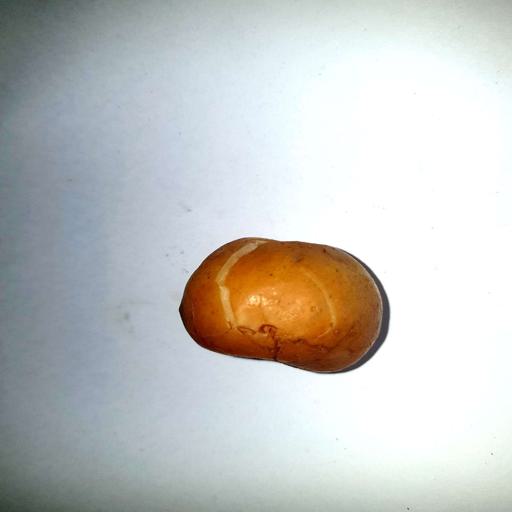
Label: bruised